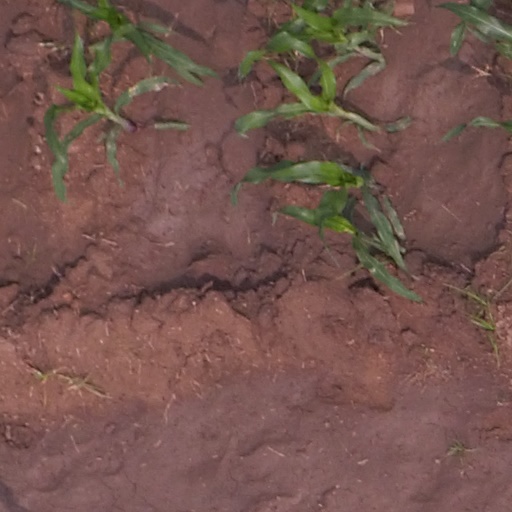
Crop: maize; corn